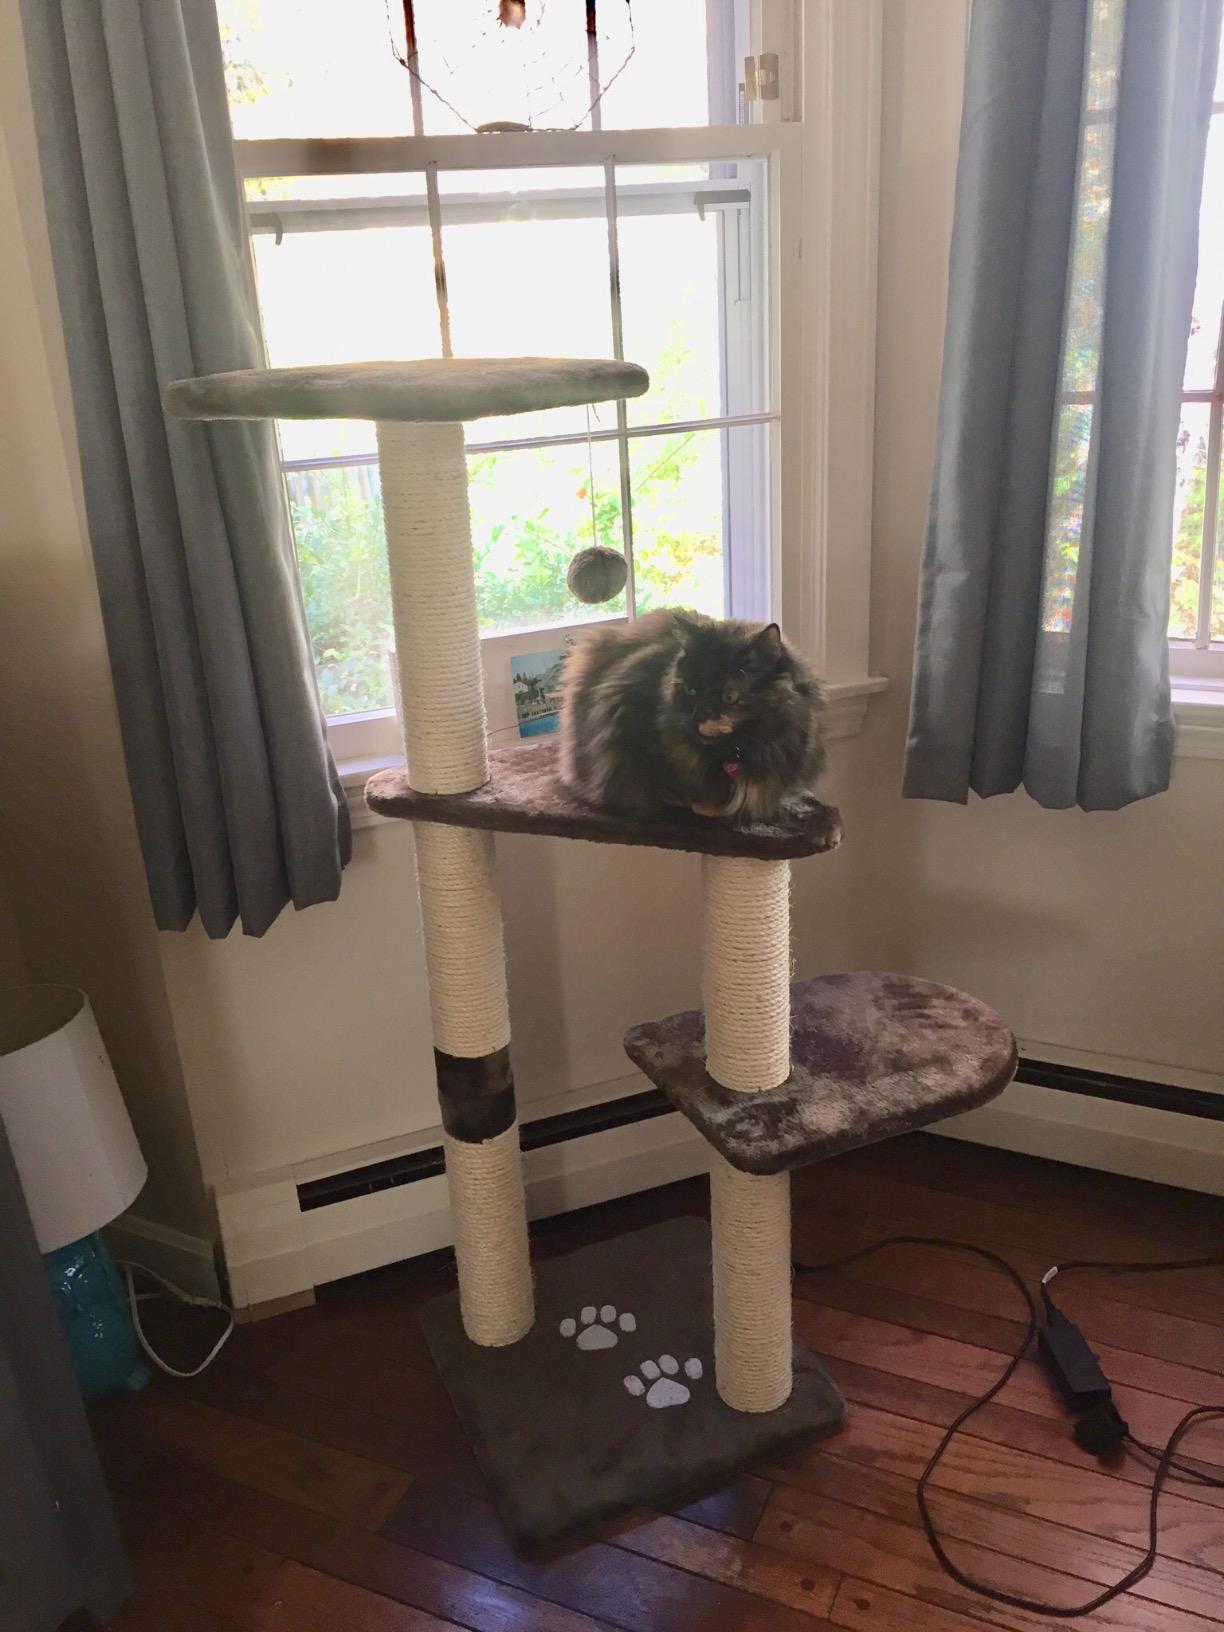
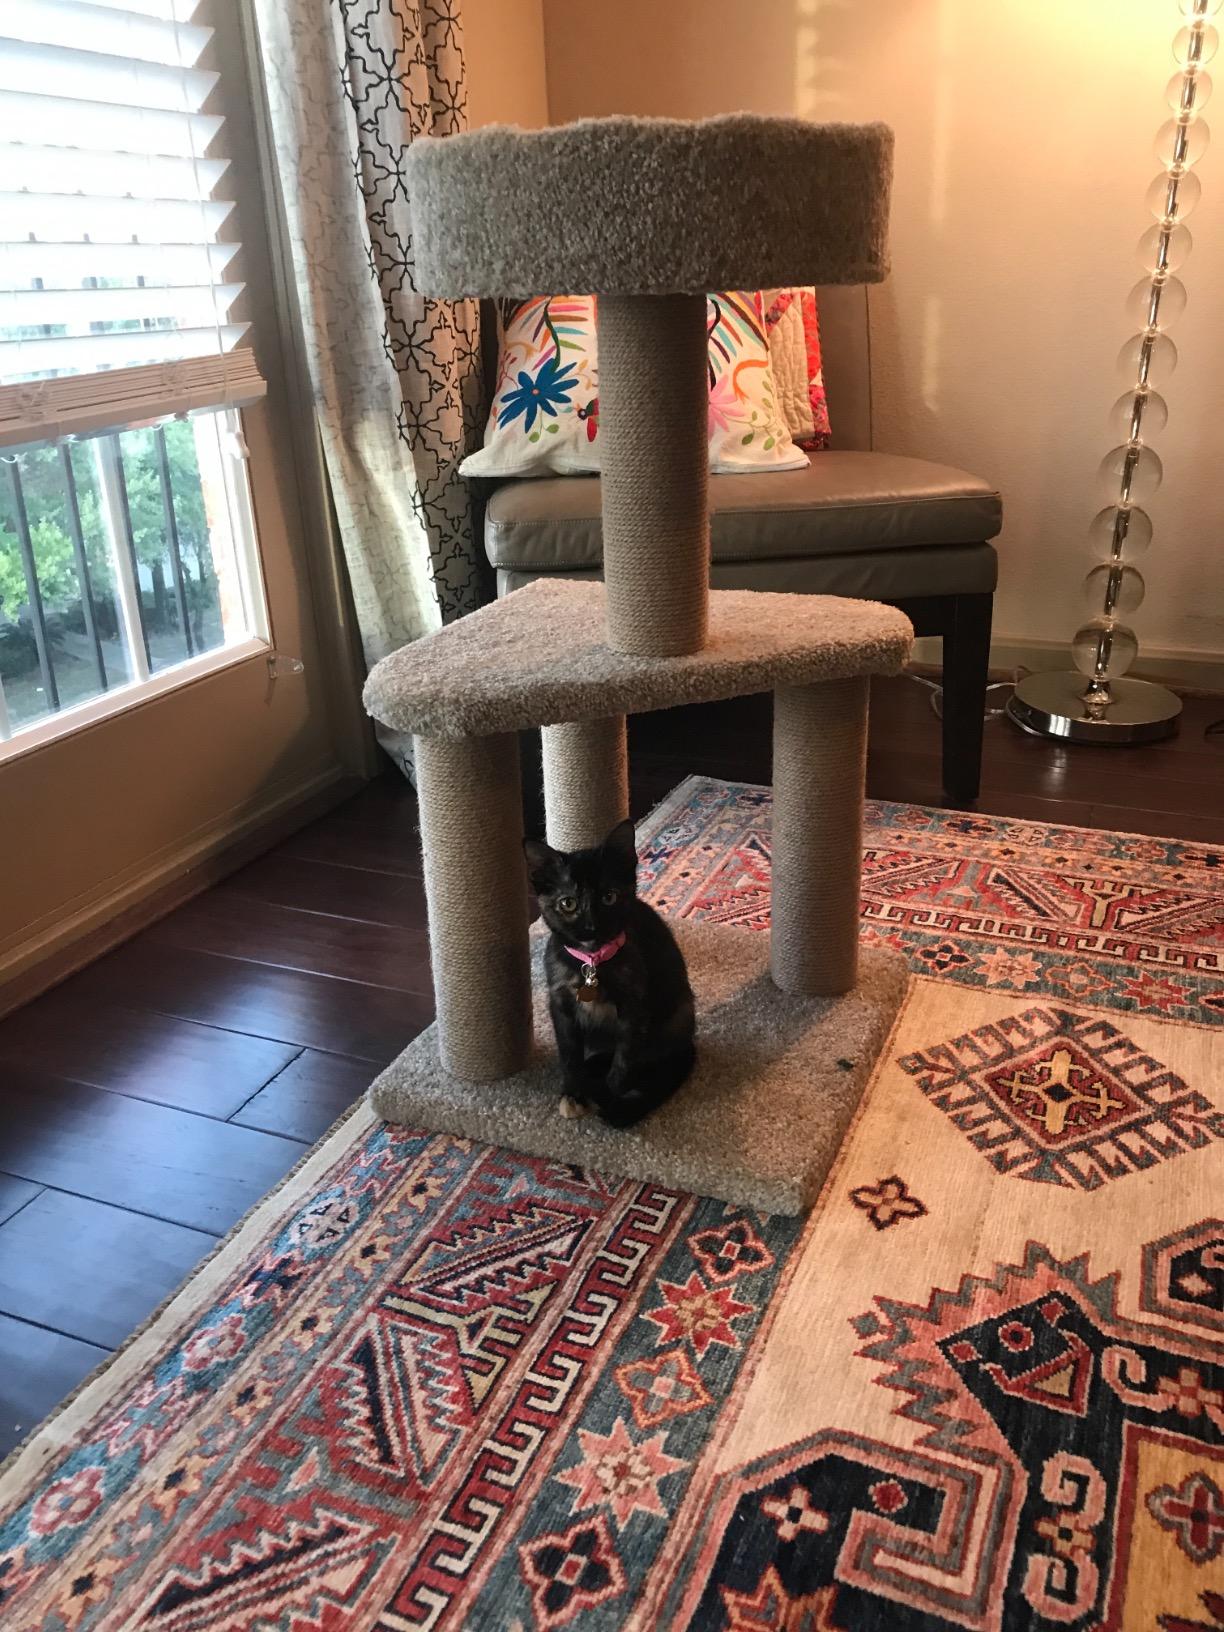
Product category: items_cat tree
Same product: no